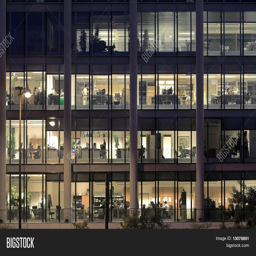
late night overtime in a modern office building .